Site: brandenburg
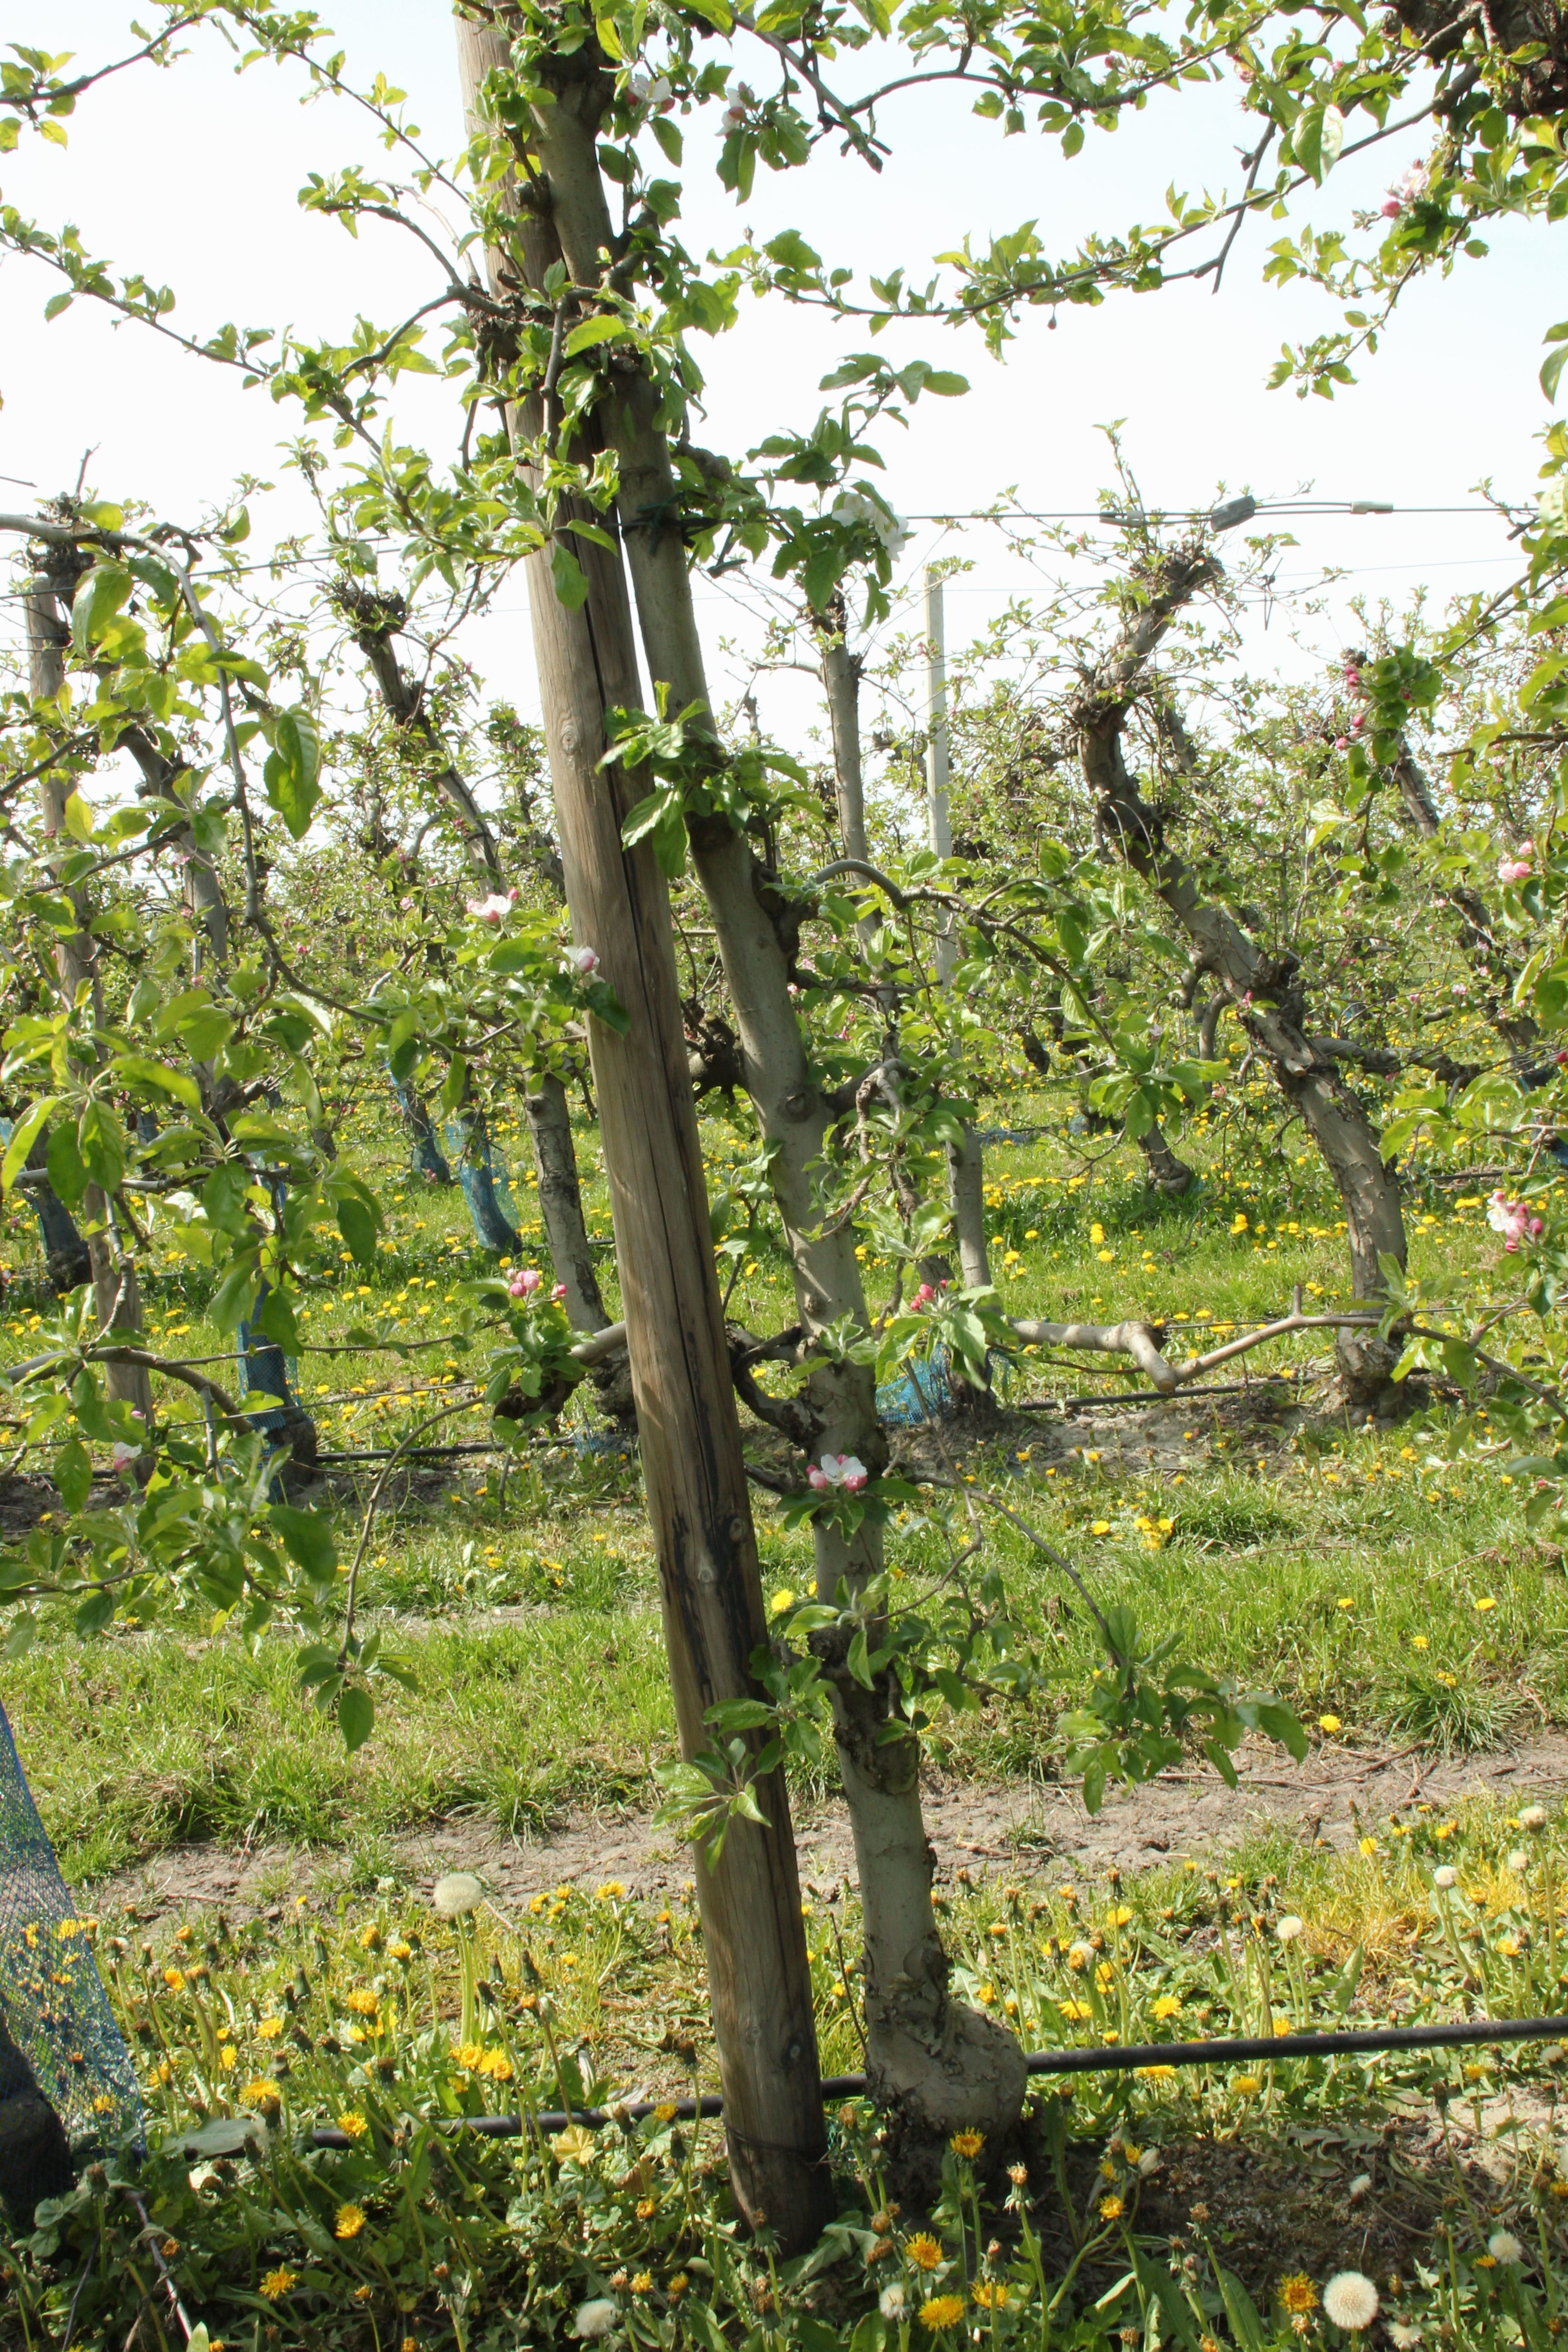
Growth stage (BBCH 60): Flowering